Mechanic Alludu

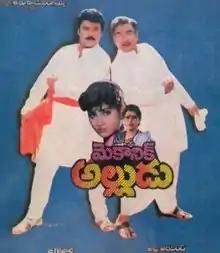
Theatrical release poster

Mechanic Alludu is a 1993 Telugu-language action comedy film directed by B. Gopal. It stars Akkineni Nageswara Rao, Chiranjeevi, Vijayashanti with music composed by Raj–Koti. The film was produced by Allu Aravind under the Geetha Arts banner.